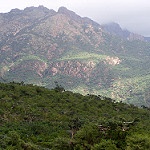
Label: mountain